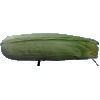
Label: corn_husk